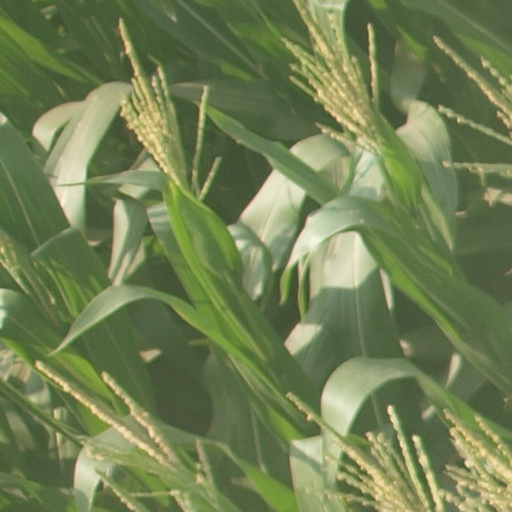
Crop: maize; corn